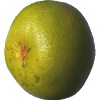
Label: pomelo_sweetie